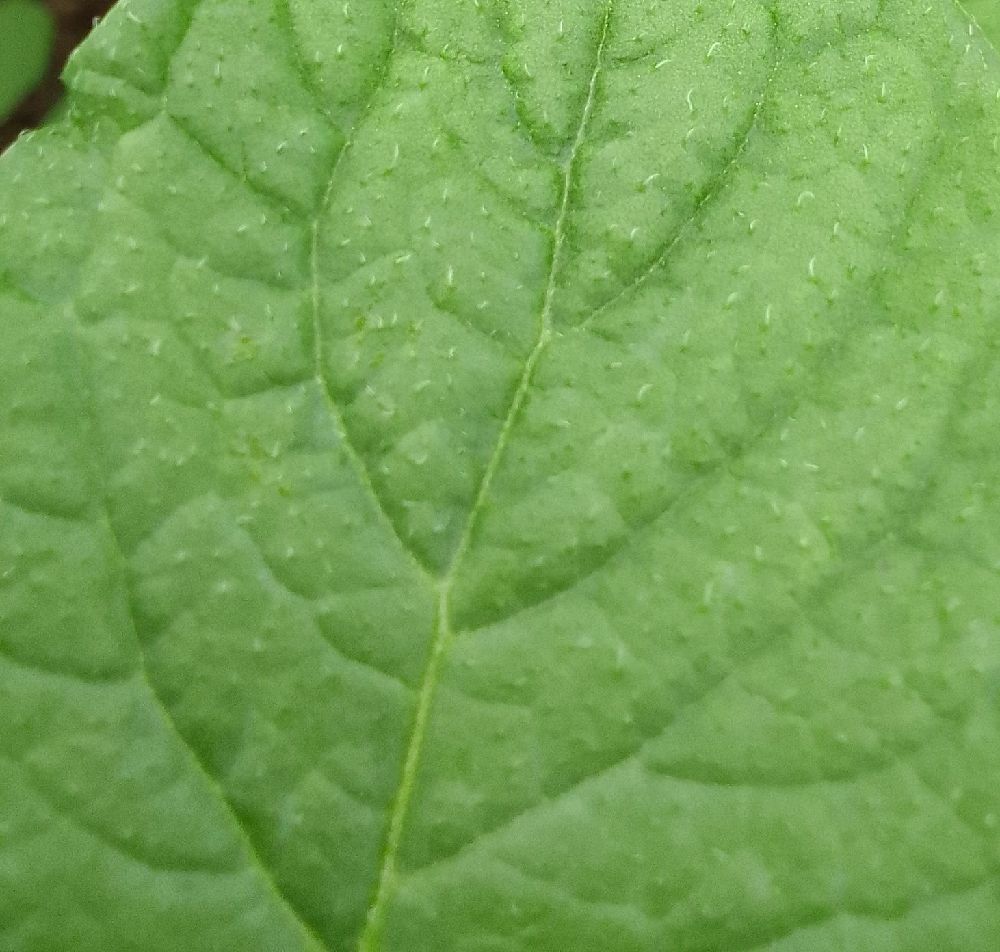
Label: Healthy